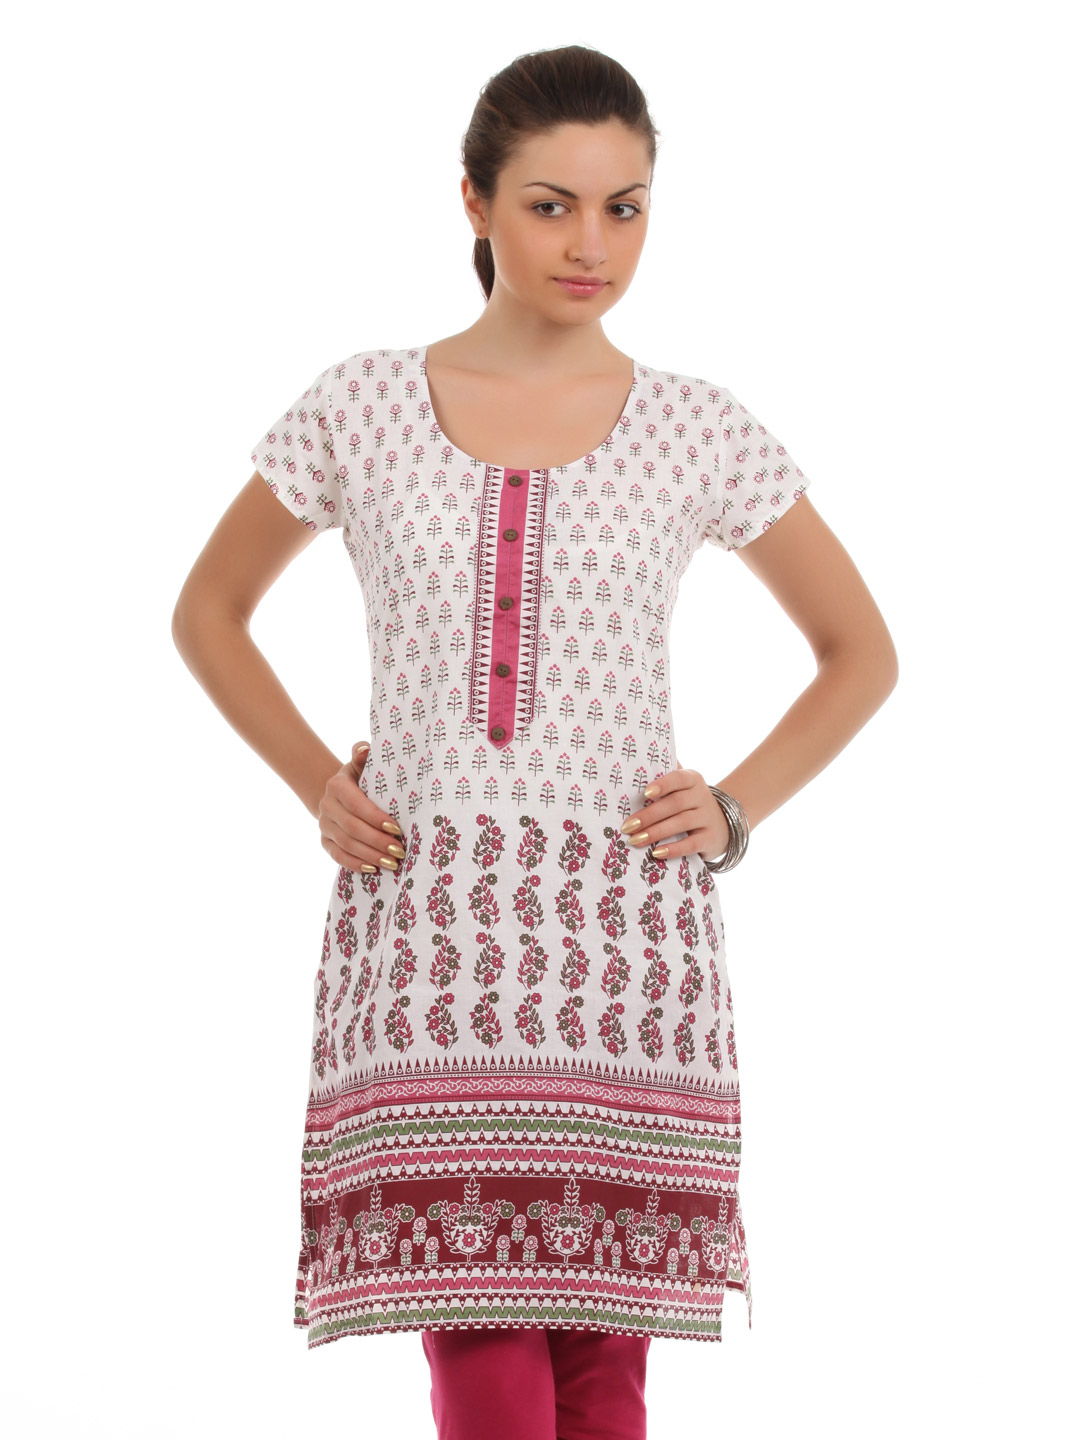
Diva Women White Kurta
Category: Apparel / Topwear / Kurtas
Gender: Women
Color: White
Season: Summer 2012
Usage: Ethnic